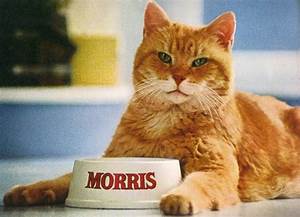
Label: cat